Fastlane (2023)

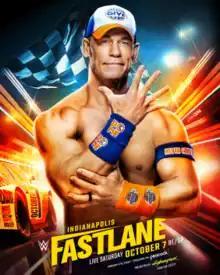
Promotional poster featuring John Cena

The 2023 Fastlane was a professional wrestling pay-per-view (PPV) and livestreaming event produced by WWE. It was the seventh and final Fastlane and took place on Saturday, October 7, 2023, at the Gainbridge Fieldhouse in Indianapolis, Indiana, held for wrestlers from the promotion's Raw and SmackDown brand divisions. This was the first Fastlane held since 2021, the first to take place on a Saturday, and the first to be held in October. This was WWE's first PPV and livestreaming event held in Indianapolis since Clash of Champions in September 2016, which was at the same arena when it was known as Bankers Life Fieldhouse (renamed in 2021). The event also replaced Extreme Rules, which was held in October the previous year and was discontinued in 2023.